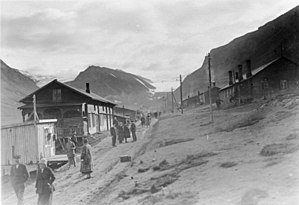
Isfjorden (Svalbard) / Historie / Etablering af Longyearbyen
Longyearbyen, 1925.
Isfjorden er en fjord på vestsiden af Spitsbergen på Svalbard. På sydsiden af fjorden ligger halvøen Nordenskiöld Land, og på nordsiden Oscar II Land og Dickson Land. Isfjorden udmunder i Nordishavet med afgrænsningerne Kapp Linné og Isfjord radio på sydkysten og Daudmannsodden på nordkysten. Fjorden er 107 km lang og er den næstlængste fjord på Svalbard efter Wijdefjorden på 108 km. På det bredeste sted er fjorden omkring 24 km bred. Fra Isfjorden udgår der flere sidefjorde: Grønfjorden, Adventfjorden, Sassenfjorden, som inderst hedder Tempelfjorden, Billefjorden og Nordfjorden, som deler sig i Dicksonfjorden og Ekmanfjorden.